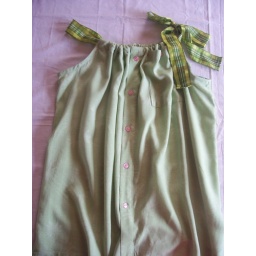
Repurposed shirt in green rayon